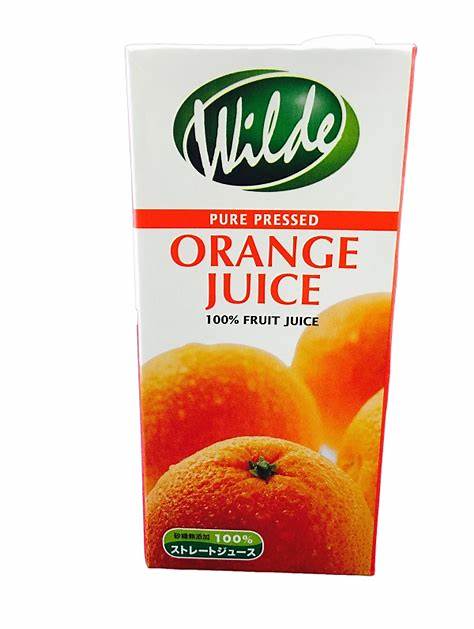
Waste category: cardboard